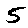
Label: 5